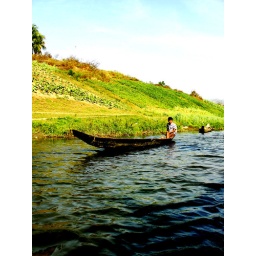
river and boat are like birds in the sky....